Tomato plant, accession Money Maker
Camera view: vertical (180 deg); turntable rotation: 60 degrees
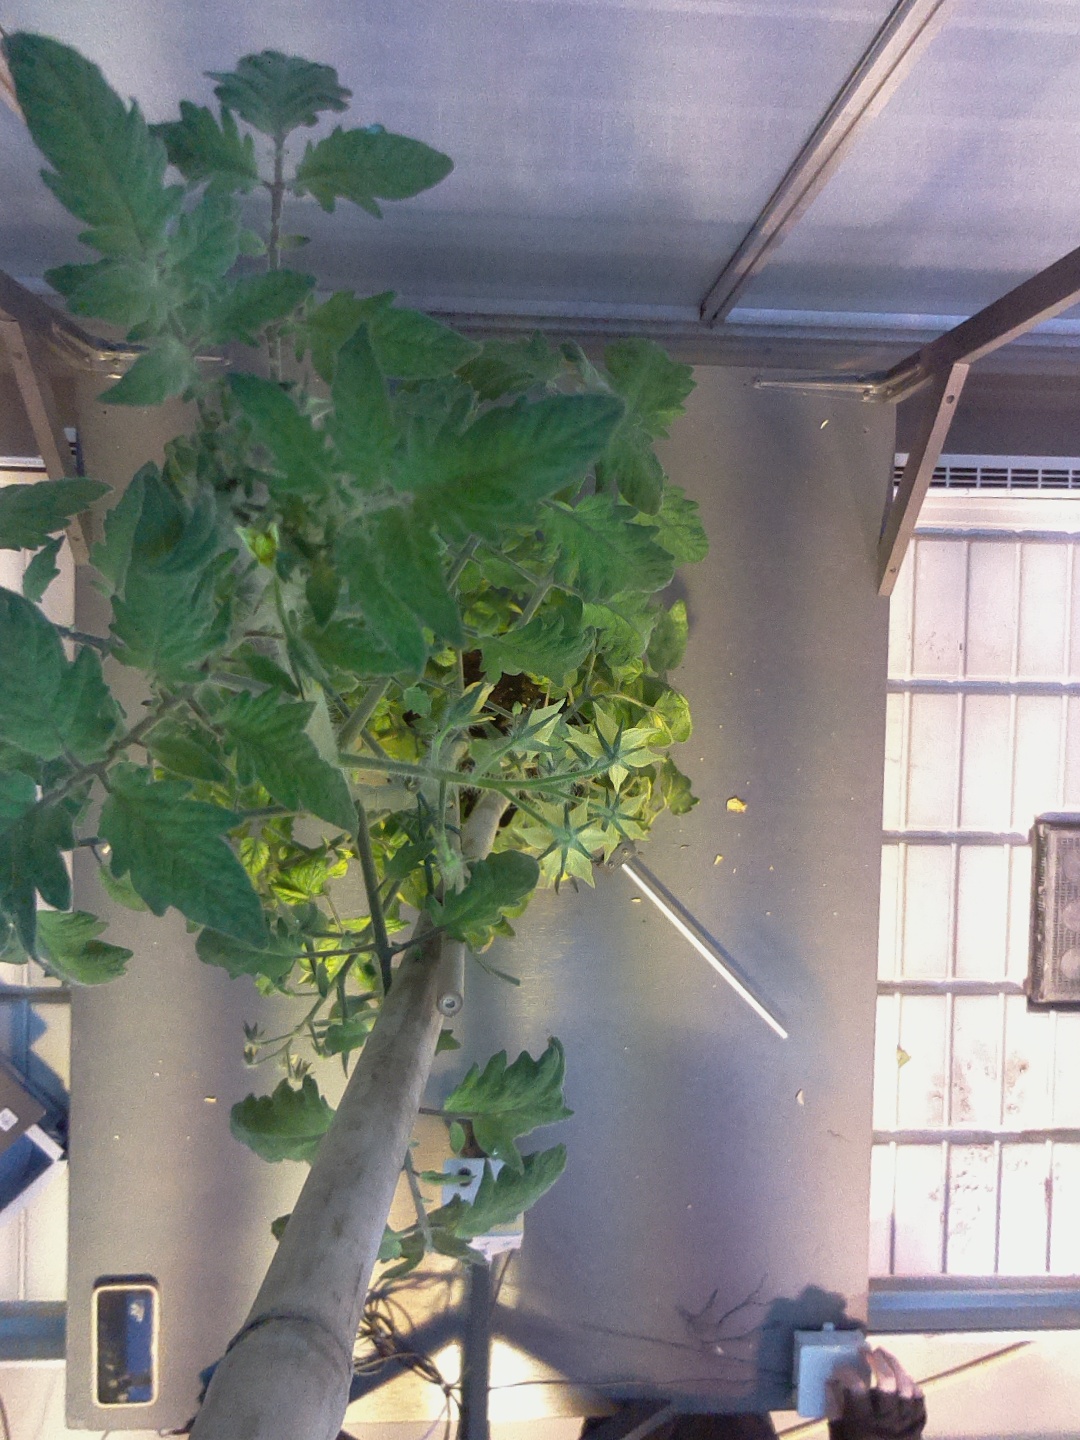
BBCH growth stage 73: 30%-40% of final fruit size